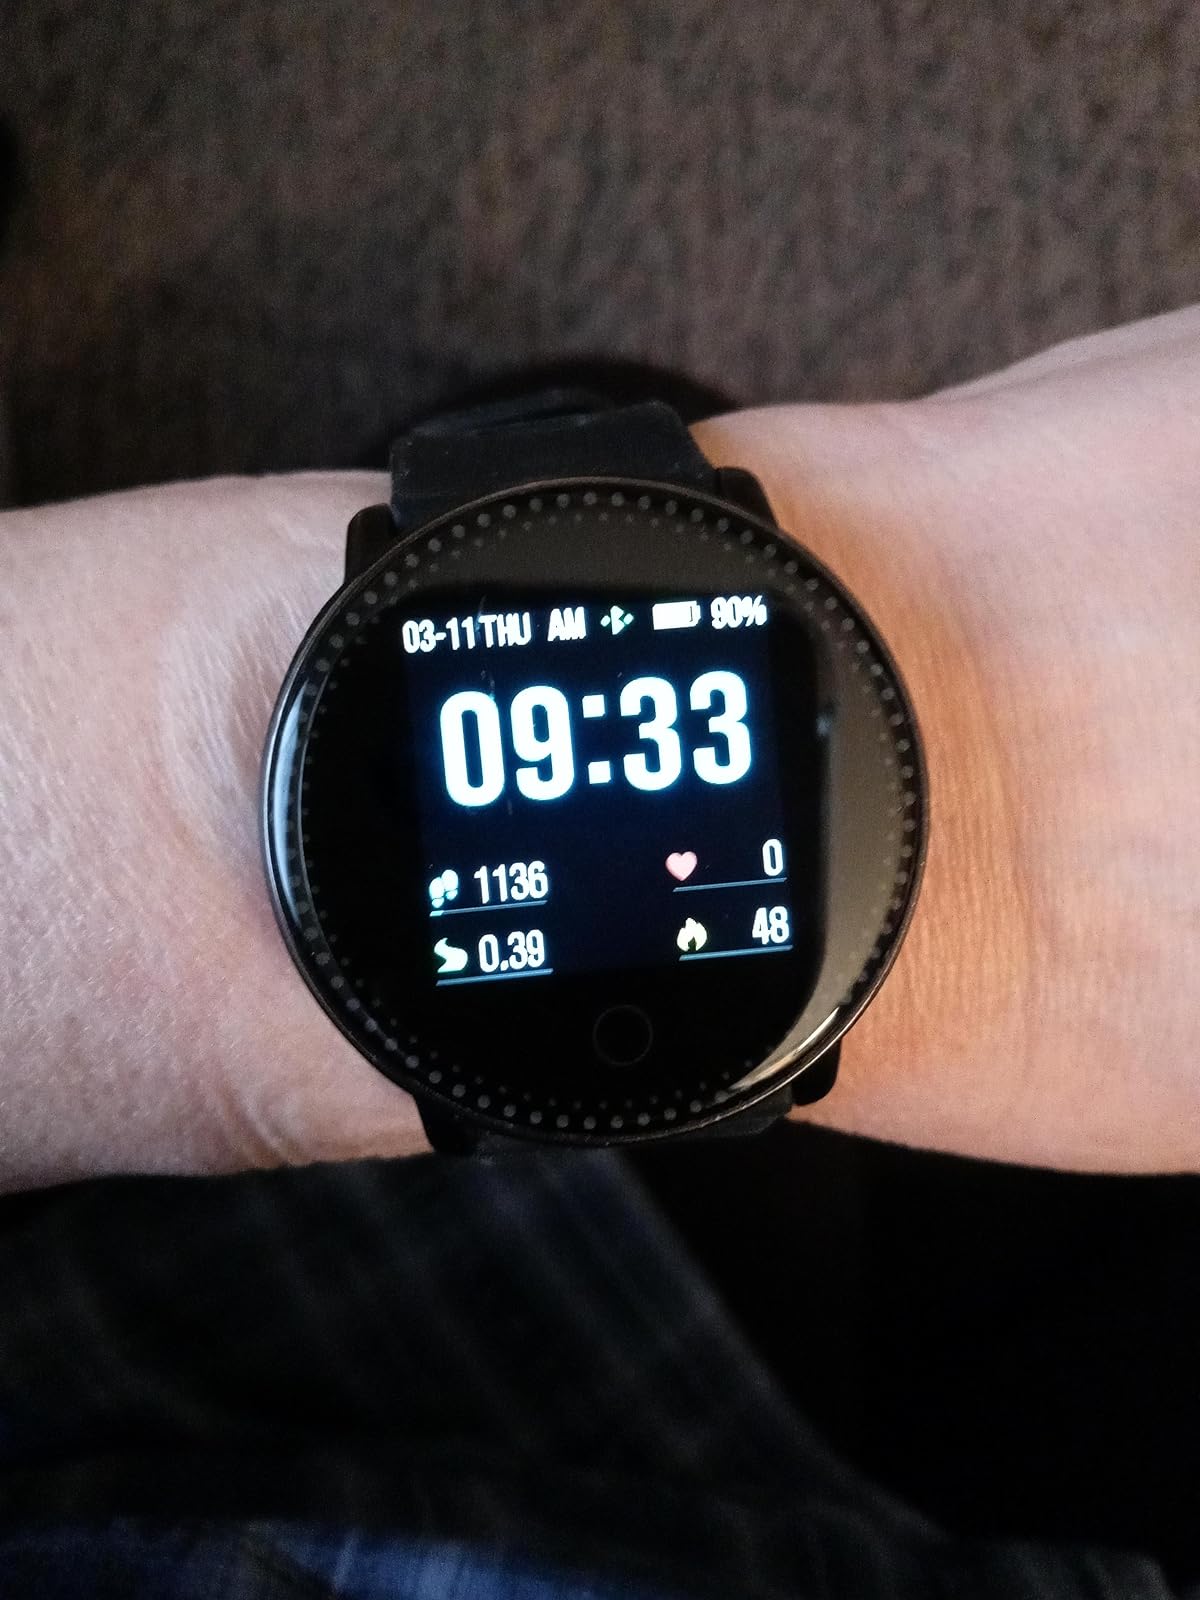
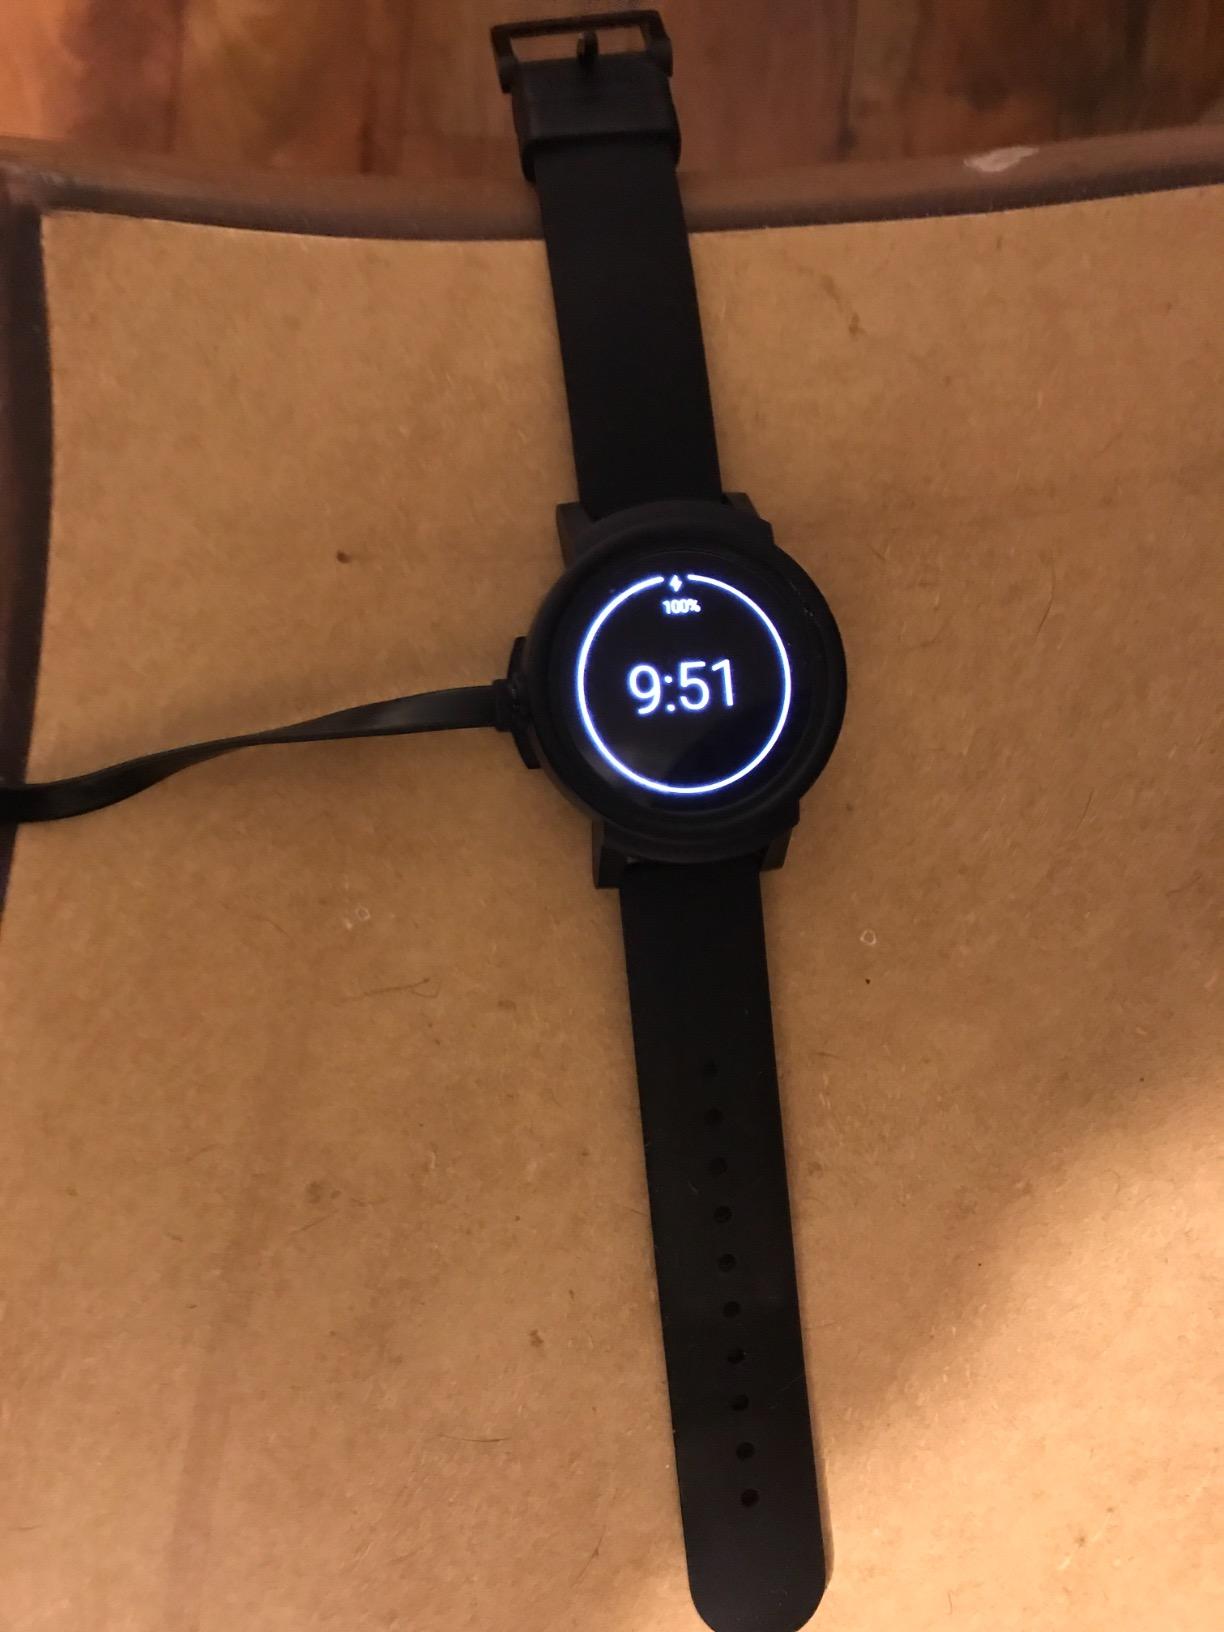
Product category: smartwatch
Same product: no